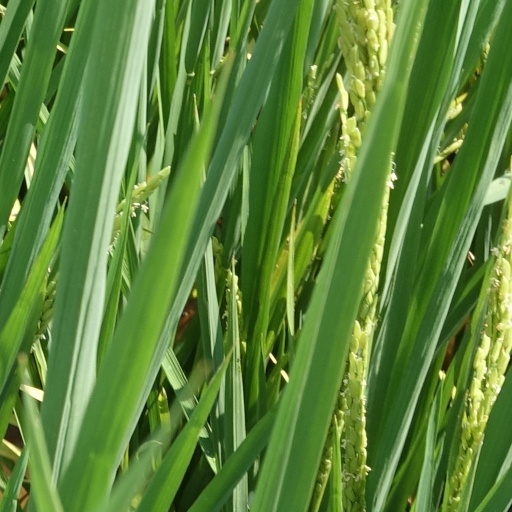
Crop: rice